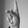
ASL letter: K